Rachel Parris

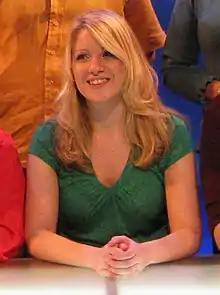
Parris in 2008 as an "Eggheads" contestant

Rachel Sarah Parris (born 1984) is an English comedian, musician, actress and presenter. She hosted the satirical news show "Late Night Mash" (formerly "The Mash Report").